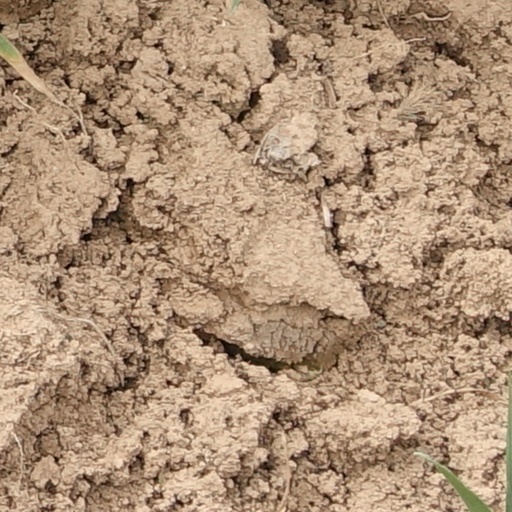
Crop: wheat